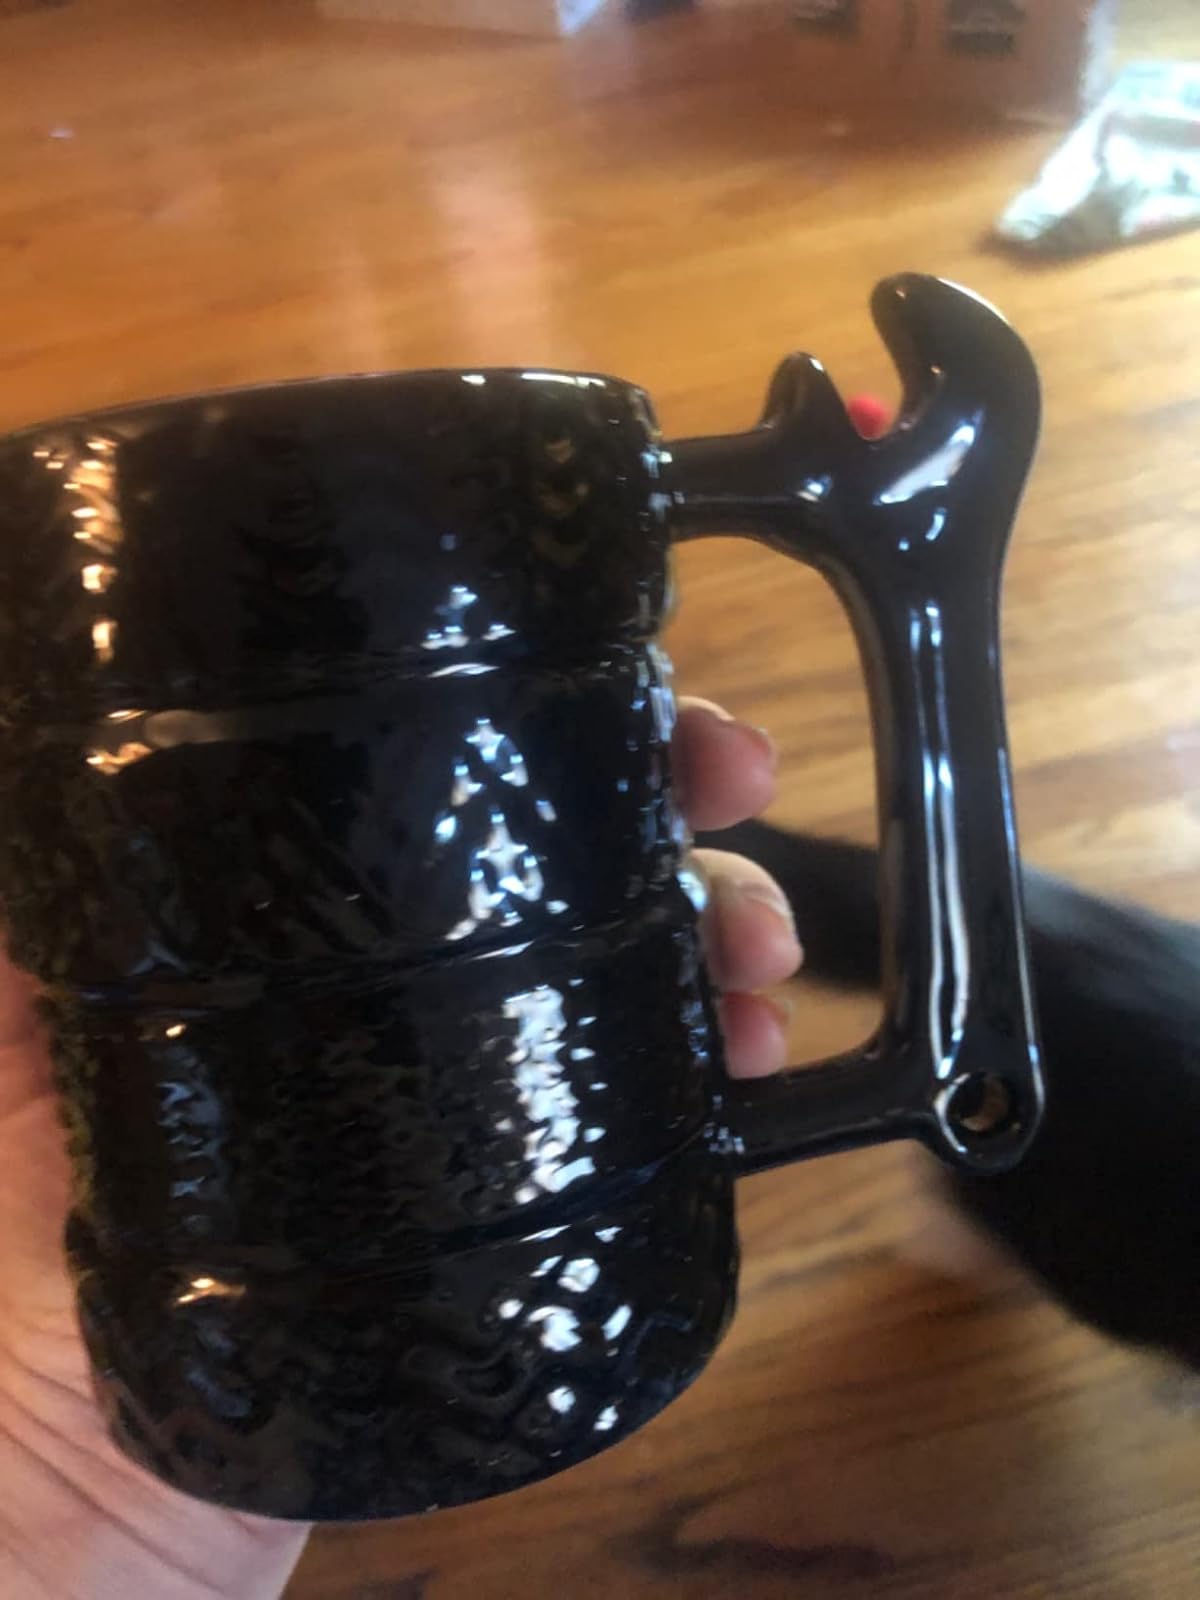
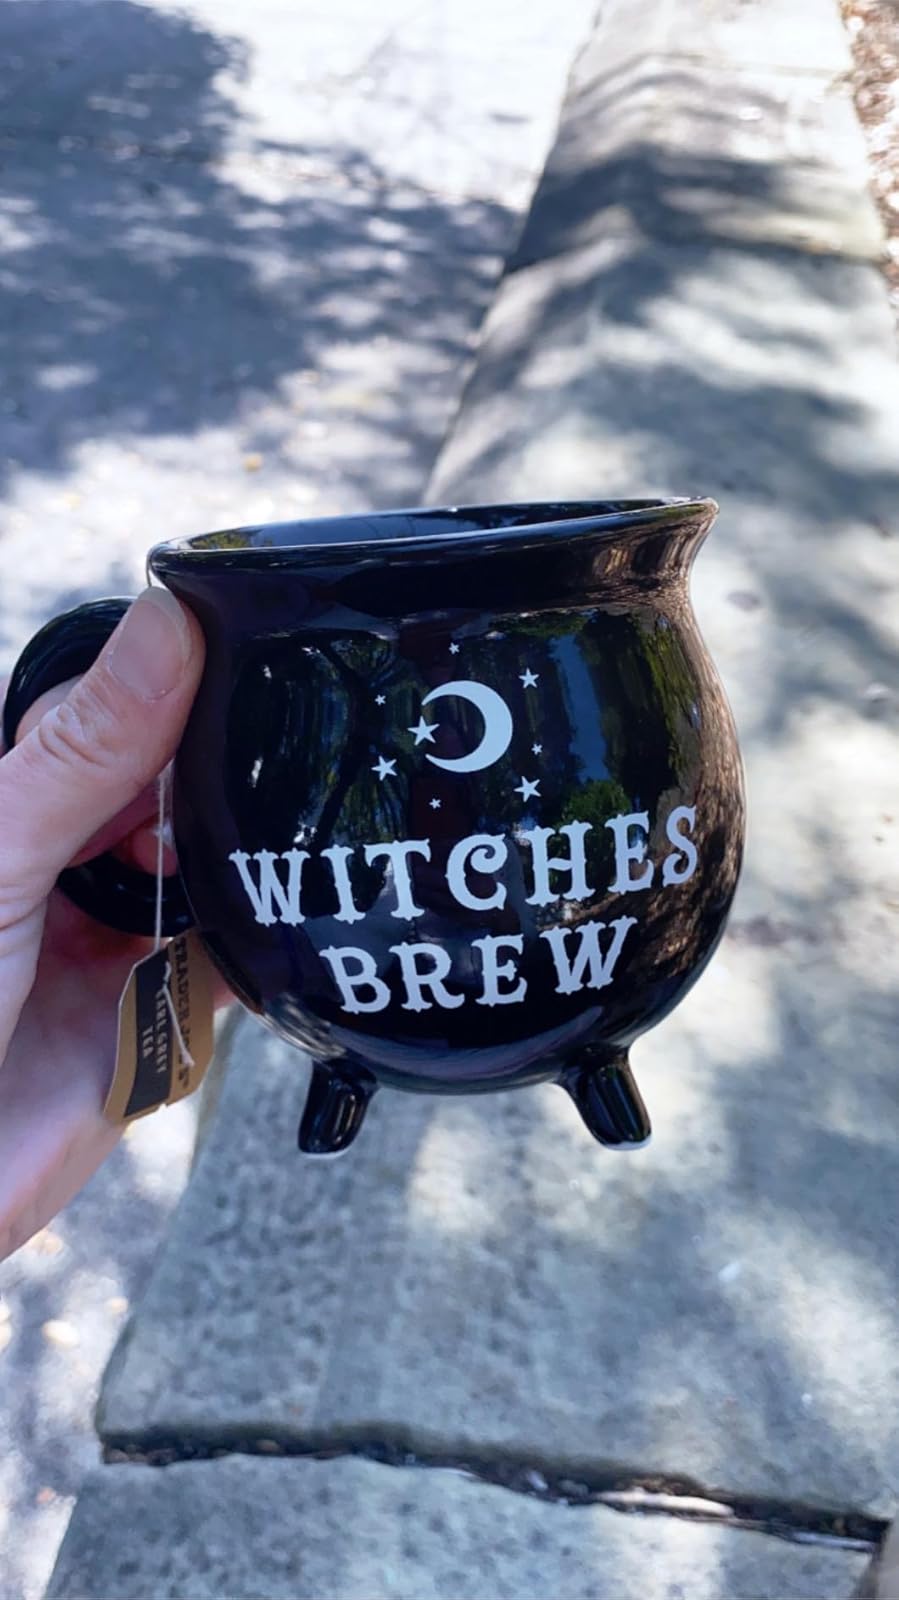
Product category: items_mug
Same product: no